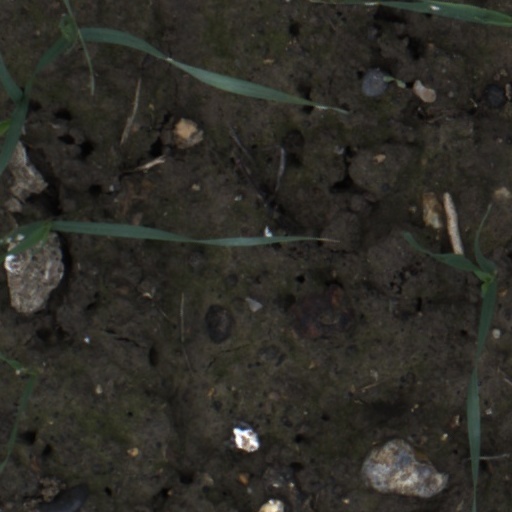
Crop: wheat